Prayer at Jordan-Hare

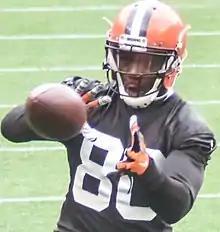
Ricardo Louis (pictured in 2016) caught the deflected pass from Nick Marshall for a 73-yard touchdown to give the Tigers a 43-38 lead

During the timeout Malzahn called a play he dubbed "Little Rock," something he had drawn up late in 1998 while coaching Shiloh Christian School in the Arkansas state playoffs. The play involved one receiver running deep on a post route while another would run a shallow dig route far enough to make the first down. Typically this play did not call for sophomore Ricardo Louis to be on the field but Malzahn said "Let's put Ricardo at five (the deep post route) and Sammie on the boundary (the shallow dig route)." The pass was designed to go to the shallow receiver, sophomore Sammie Coates, for a first down. But the planned deep receiver Louis begged quarterback Nick Marshall to throw him the ball instead. Louis dreamed of making a big play, inspired by the words of his receiver coach Dameyune Craig who frequently challenged his players with the question "What's going to be your legacy?".